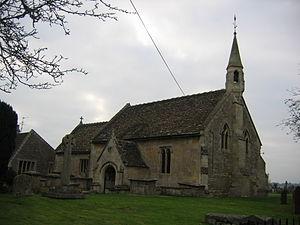
Semington est un village et une paroisse civile dans le Wiltshire, en Angleterre. Le village est situé à environ 3 km au sud de Melksham et environ 5 km au nord-est de Trowbridge.